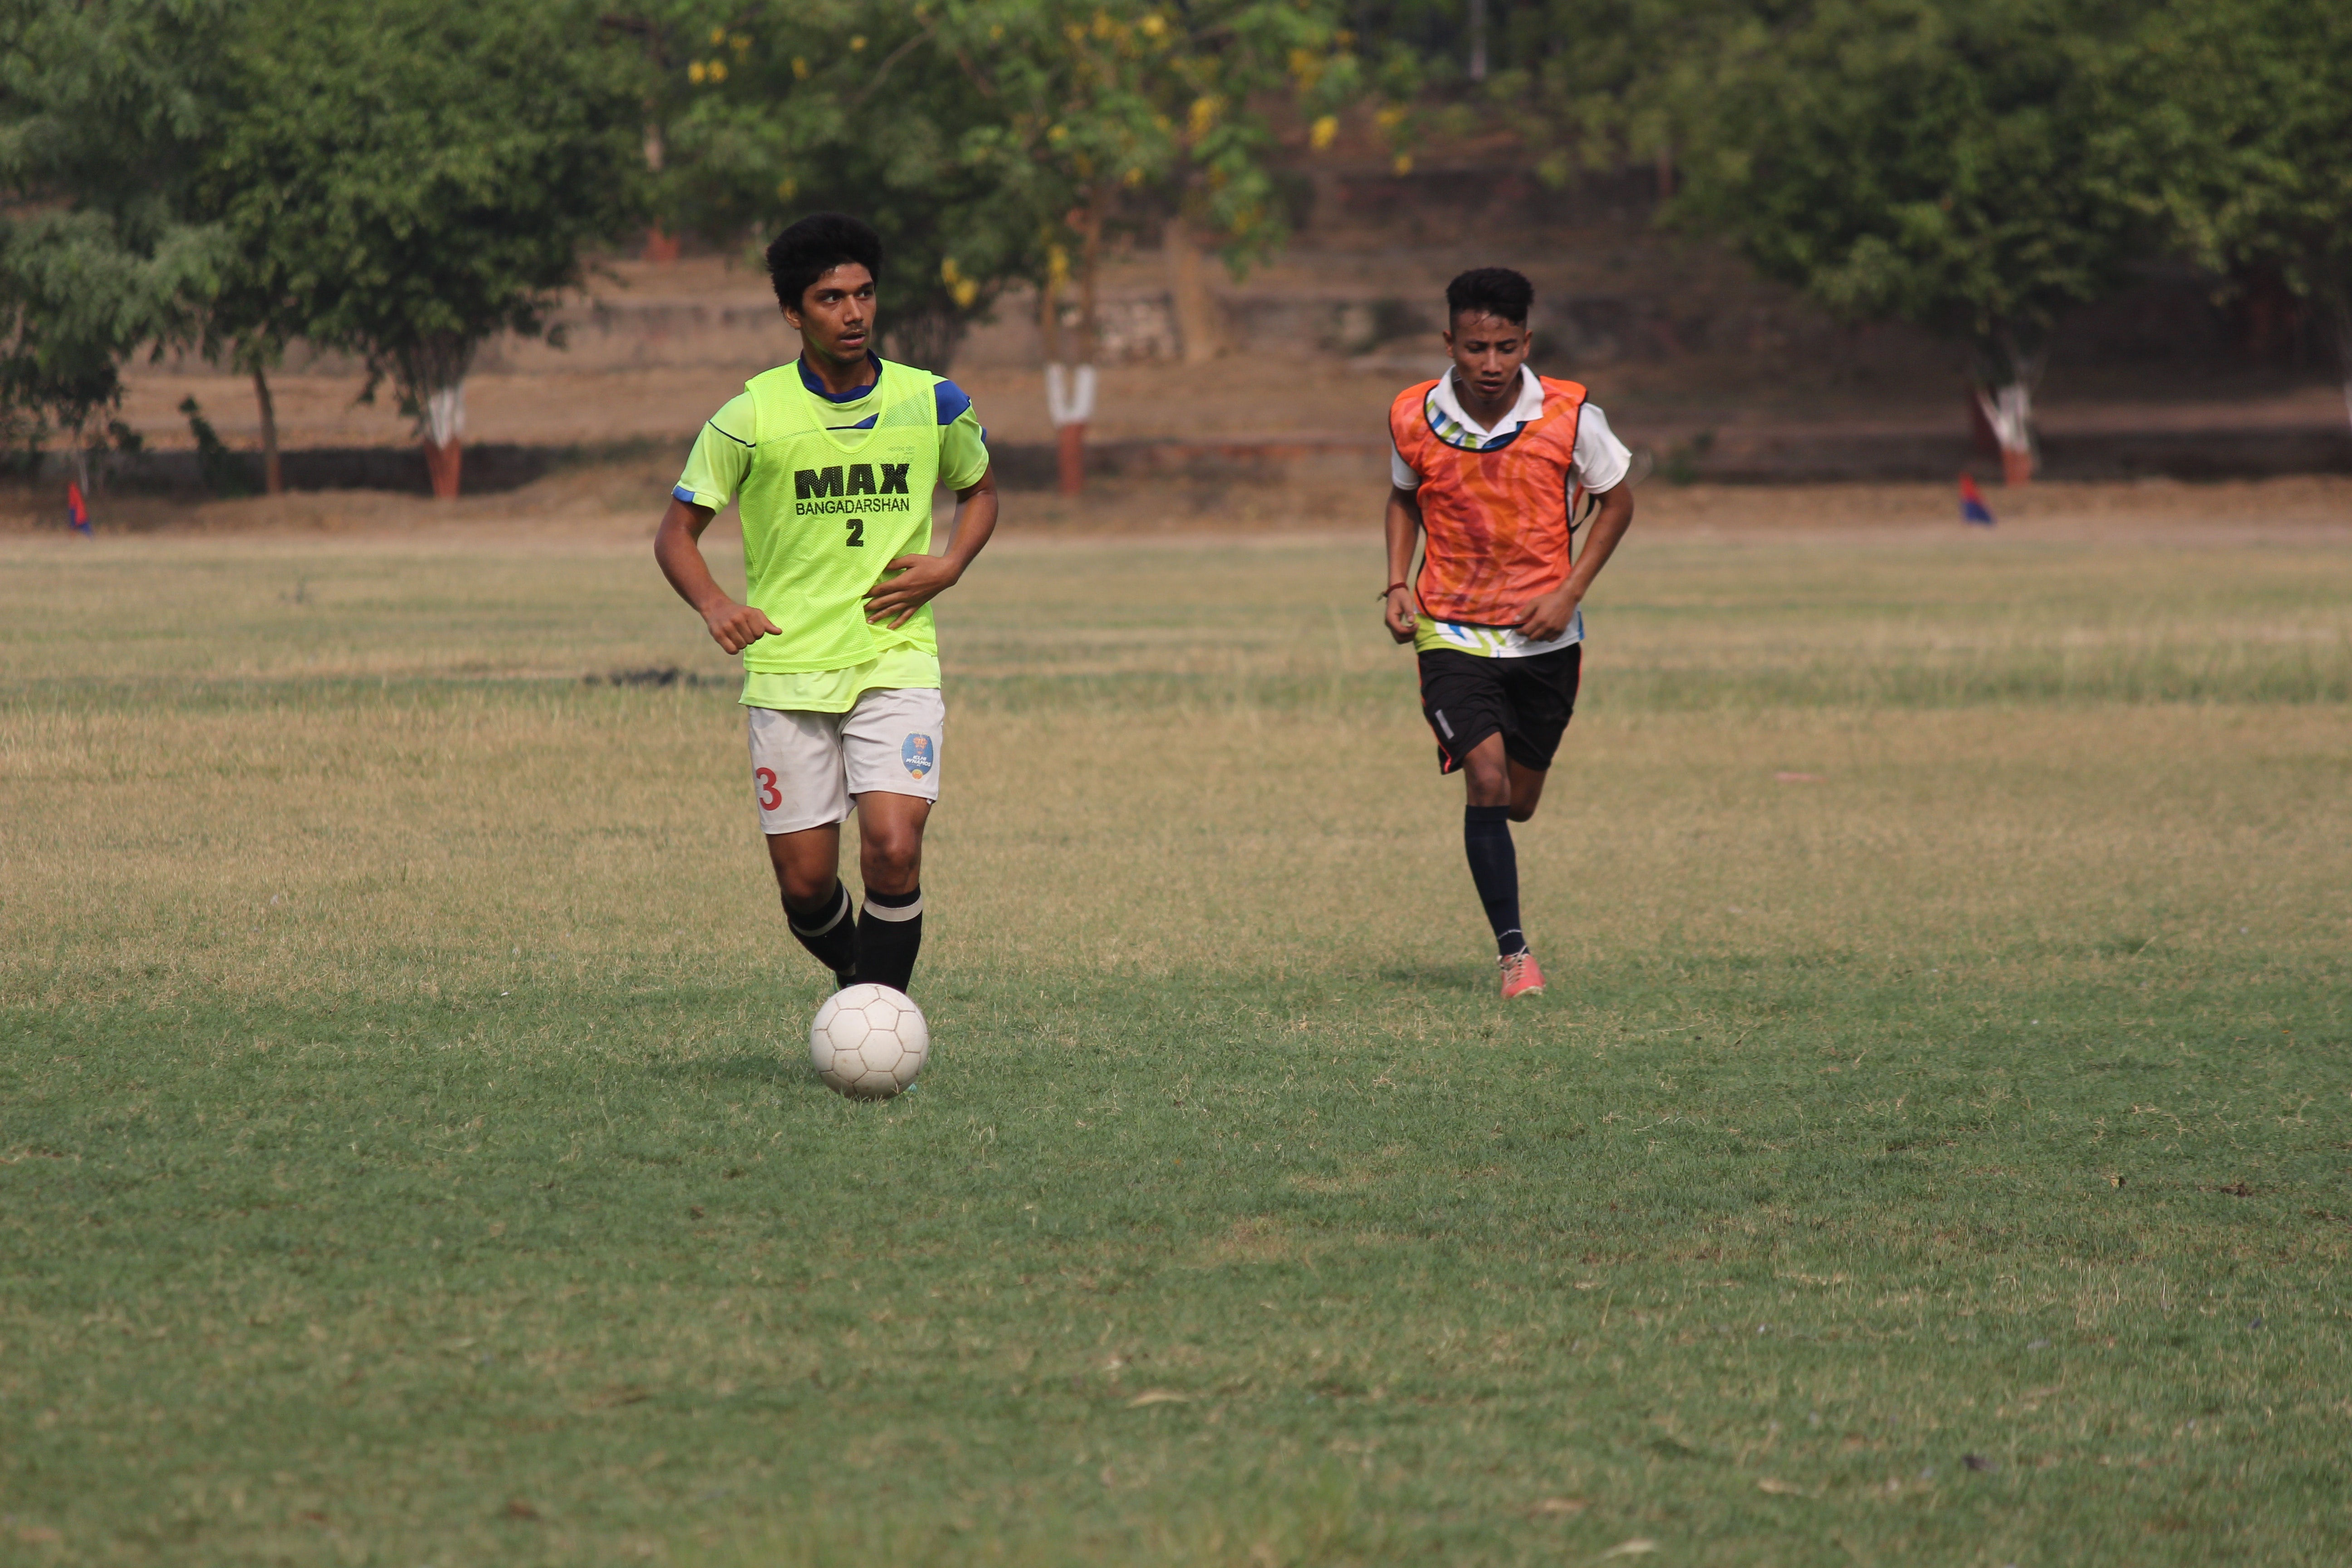
sports, team sport, ball game, player, soccer, football player, soccer player, football, sports equipment, ball, soccer ball, tournament, competition event, sports training, sport venue, forward, play, team, grass, pallone, running, championship, soccer kick, training, kick